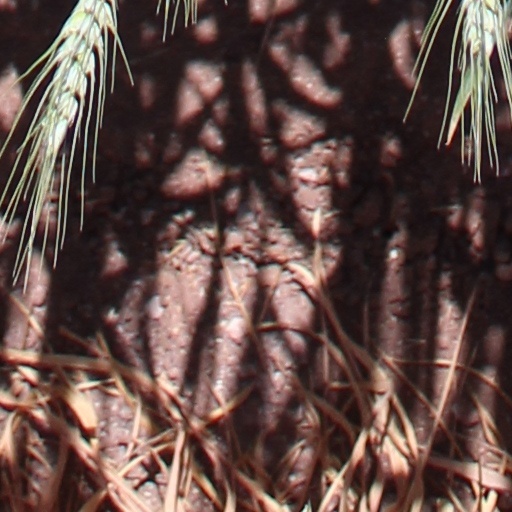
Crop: wheat